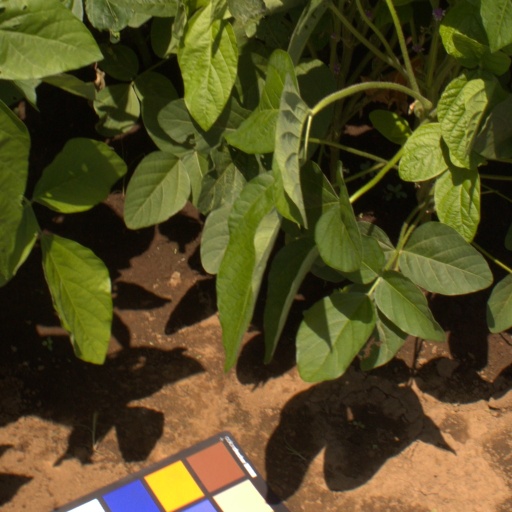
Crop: soybean